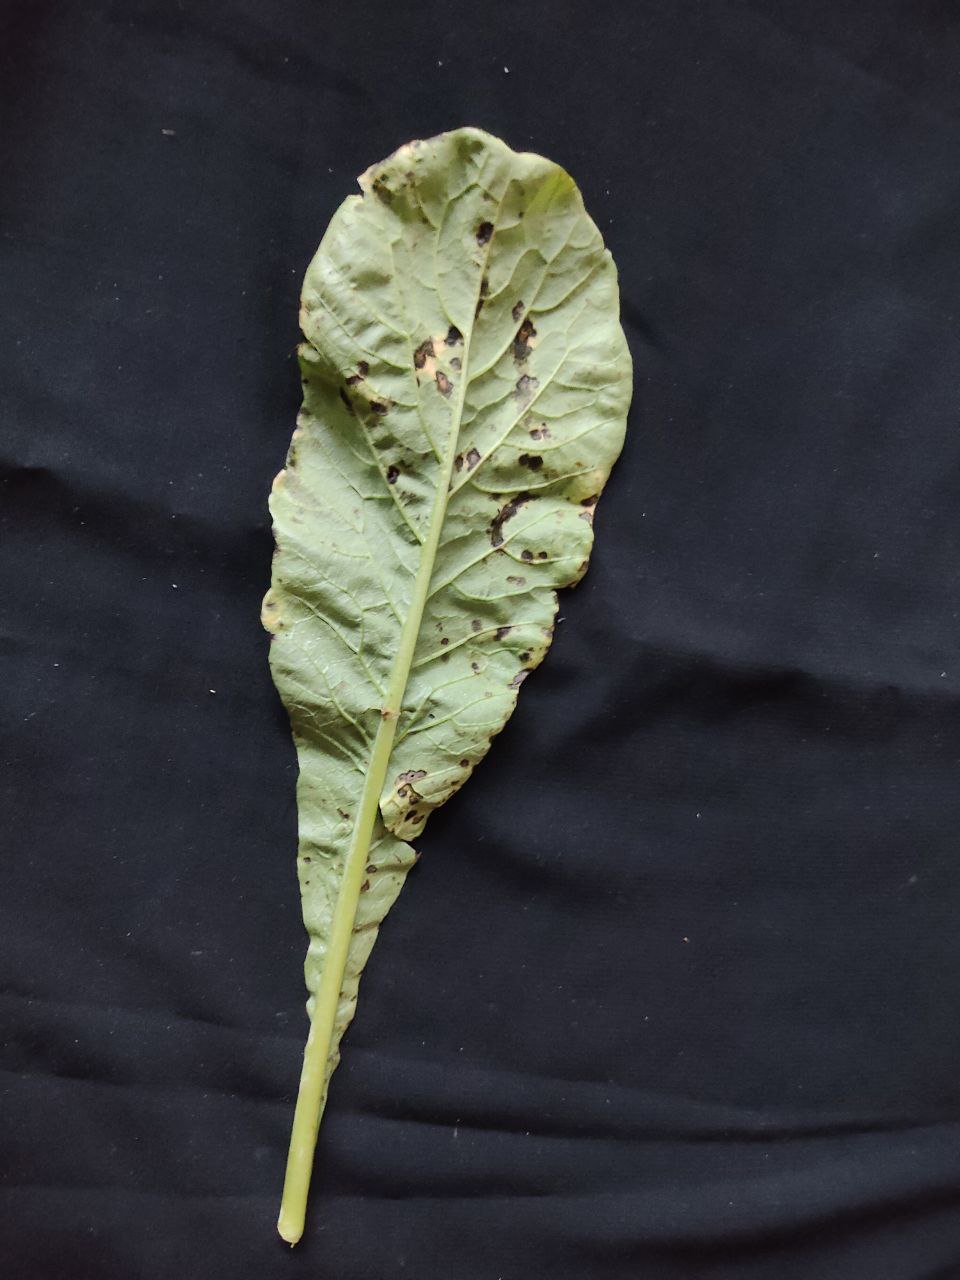
Label: Black leaf spot